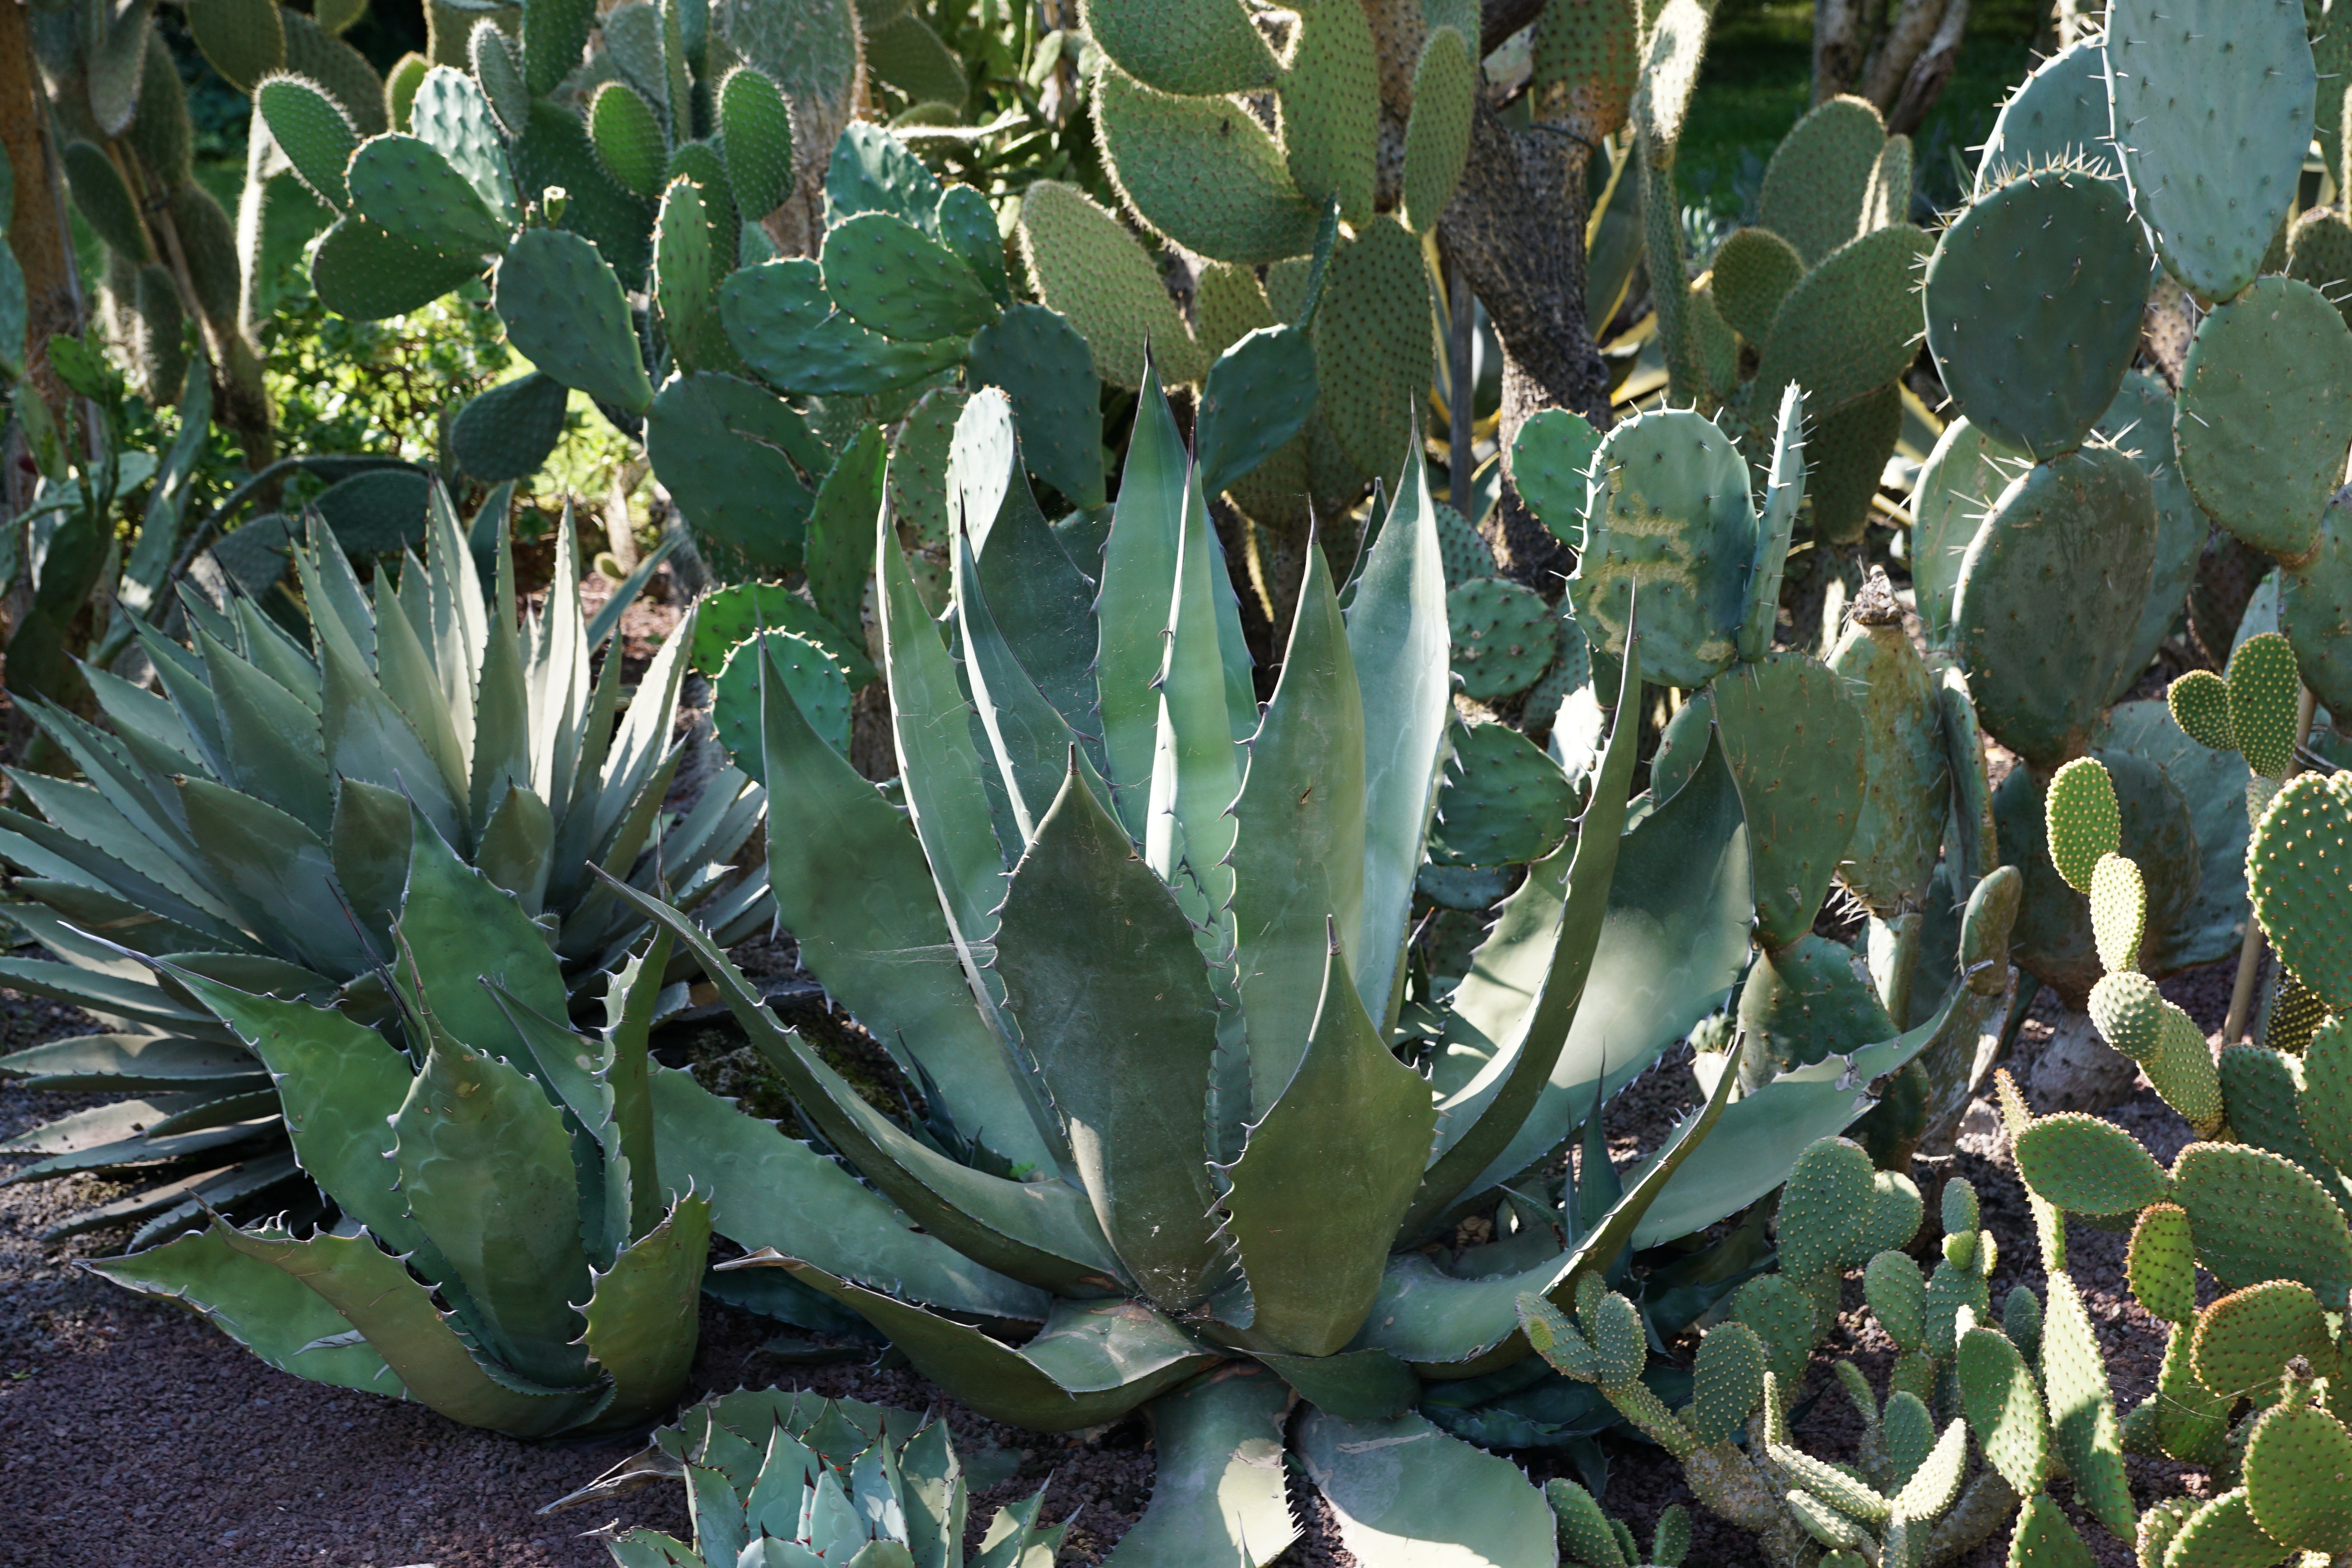
nature, cactus, plant, flower, green, botany, botanical garden, agave, berlingen, succulents, lake constance, flowering plant, prickly pear, land plant, agave azul, hedgehog cactus, nopal, barbary fig